Uranocentrodon

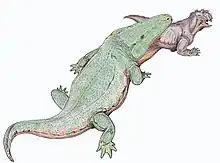
"Uranocentrodon senekalensis" attacking a lystrosaur

The exquisite preservation of the original Transvaal skeletons allowed for delicate parts of the skeleton to be preserved. Among these parts include approximately three rows of tiny bones (branchial ossicles) covered with thin tooth-like structures (branchial denticles). These structures appeared near the neck of one of the skeletons, and almost certainly attached to the branchial arches of gills while the animal was alive. Although such bones are rare among stereospondyls and unknown in any other rhinesuchids, this may simply be due to the fact that the bones of other genera were preserved in more rough-grained sediments where such delicate bones could be broken or difficult to find.